Question: Please indicate a possible affordance area of the hold_knife that can be used for holding
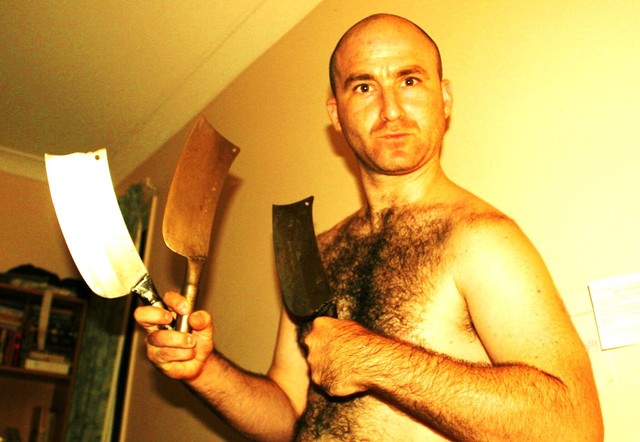
Answer: [126.3, 275.016, 181.226, 350.24]